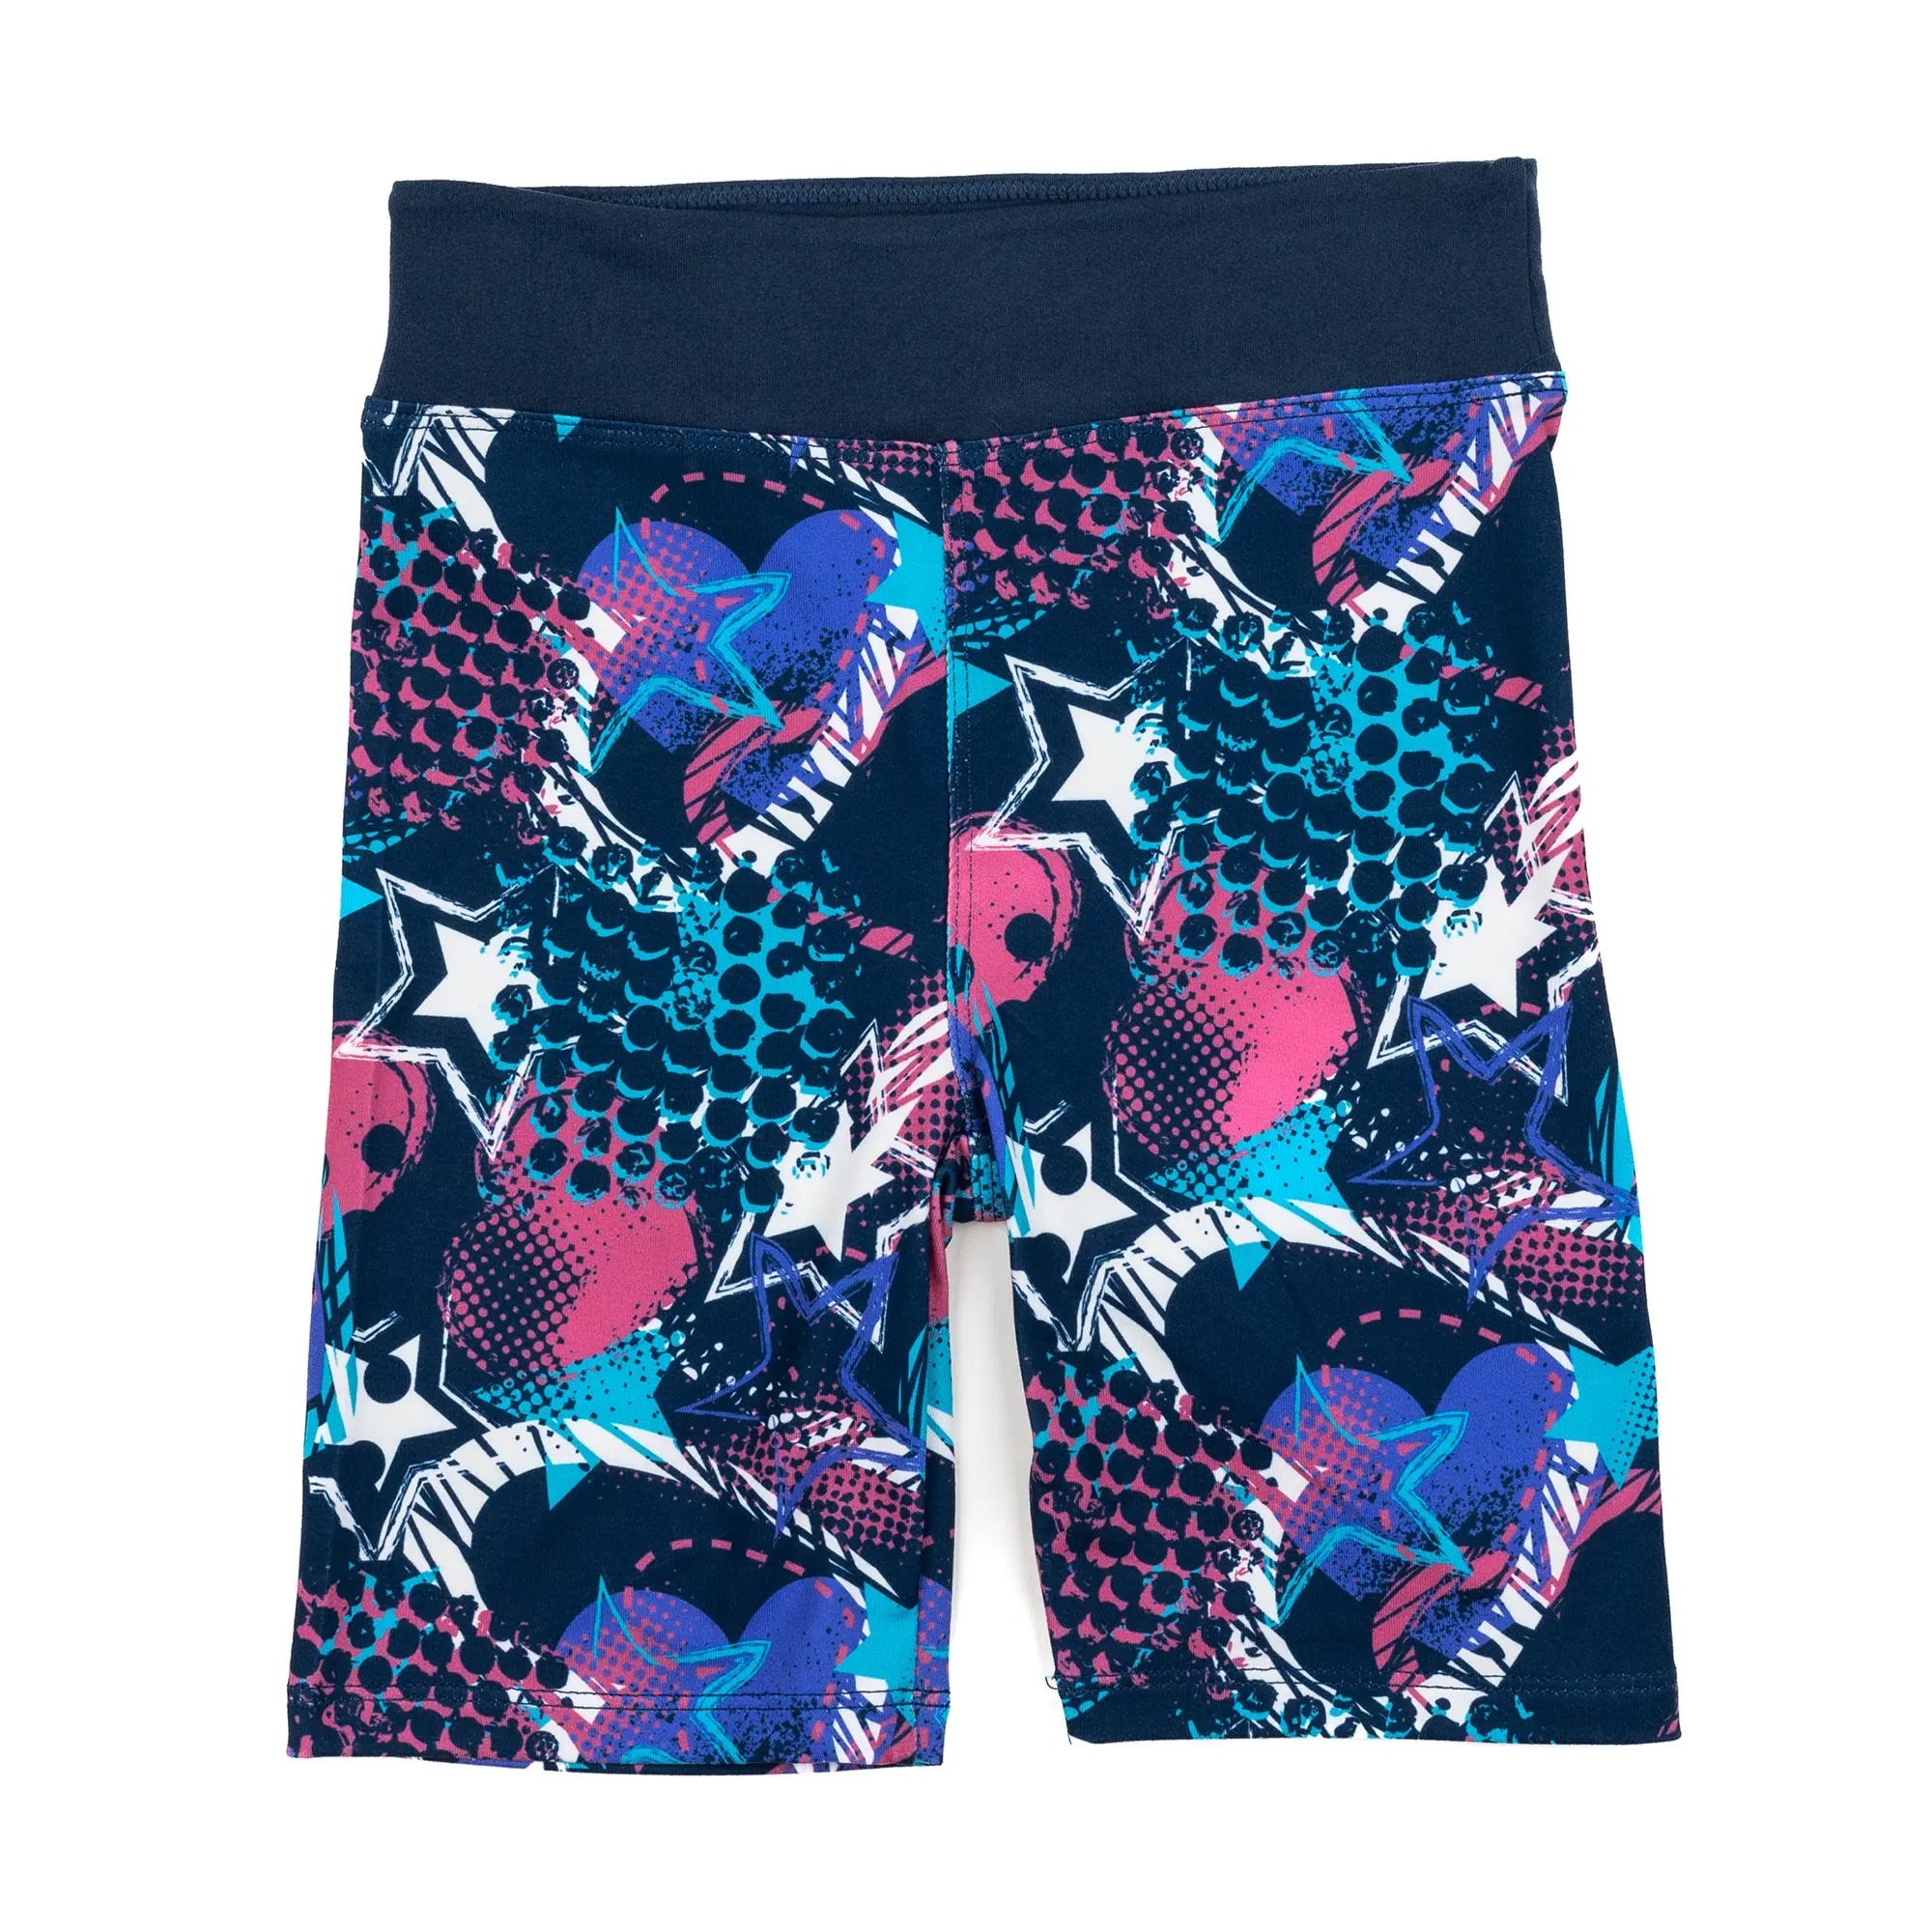
Rövid leggingsek Magic Space
87 % poliészter, 13 % elasztán A termék puha, lélegző, könnyű, fenntartható és könnyen karbantartható anyagból készült.
Brand: Lucky Kiddo HU
Category: Apparel & Accessories > Clothing > Shorts > Legging Shorts